Gesellenverein

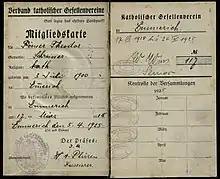
Member book of a "Gesellenverein", 1925

The Gesellenvereine (usual translation Journeymen's Unions) were German Roman Catholic societies set up in the nineteenth century. They were originated by Adolph Kolping, surnamed the Journeymen's Father ("Gesellenvater"). They had for aims the religious, moral, and professional improvement of young workers.